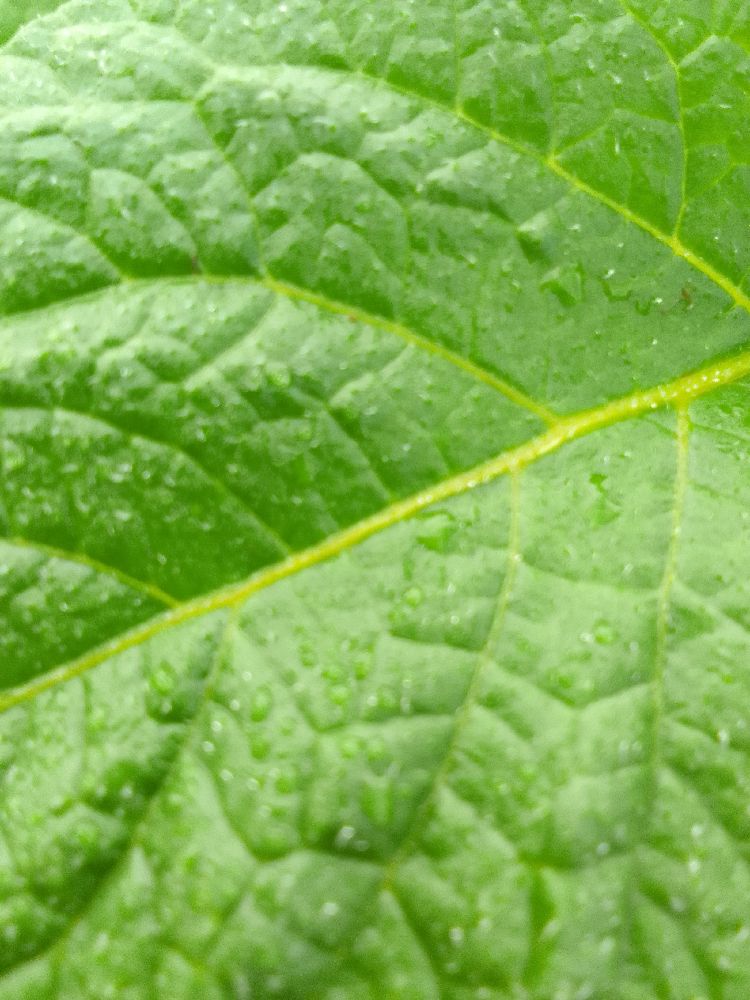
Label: Healthy